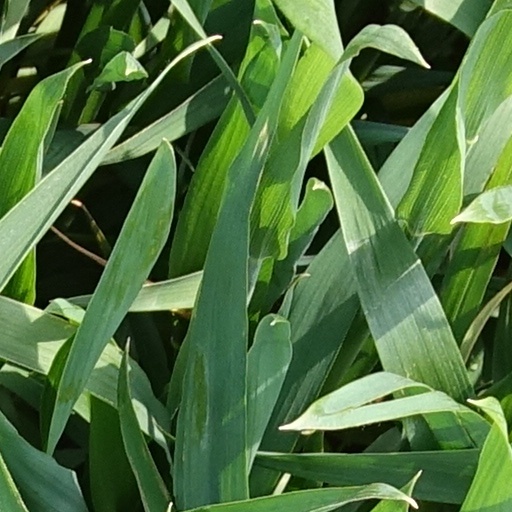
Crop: wheat